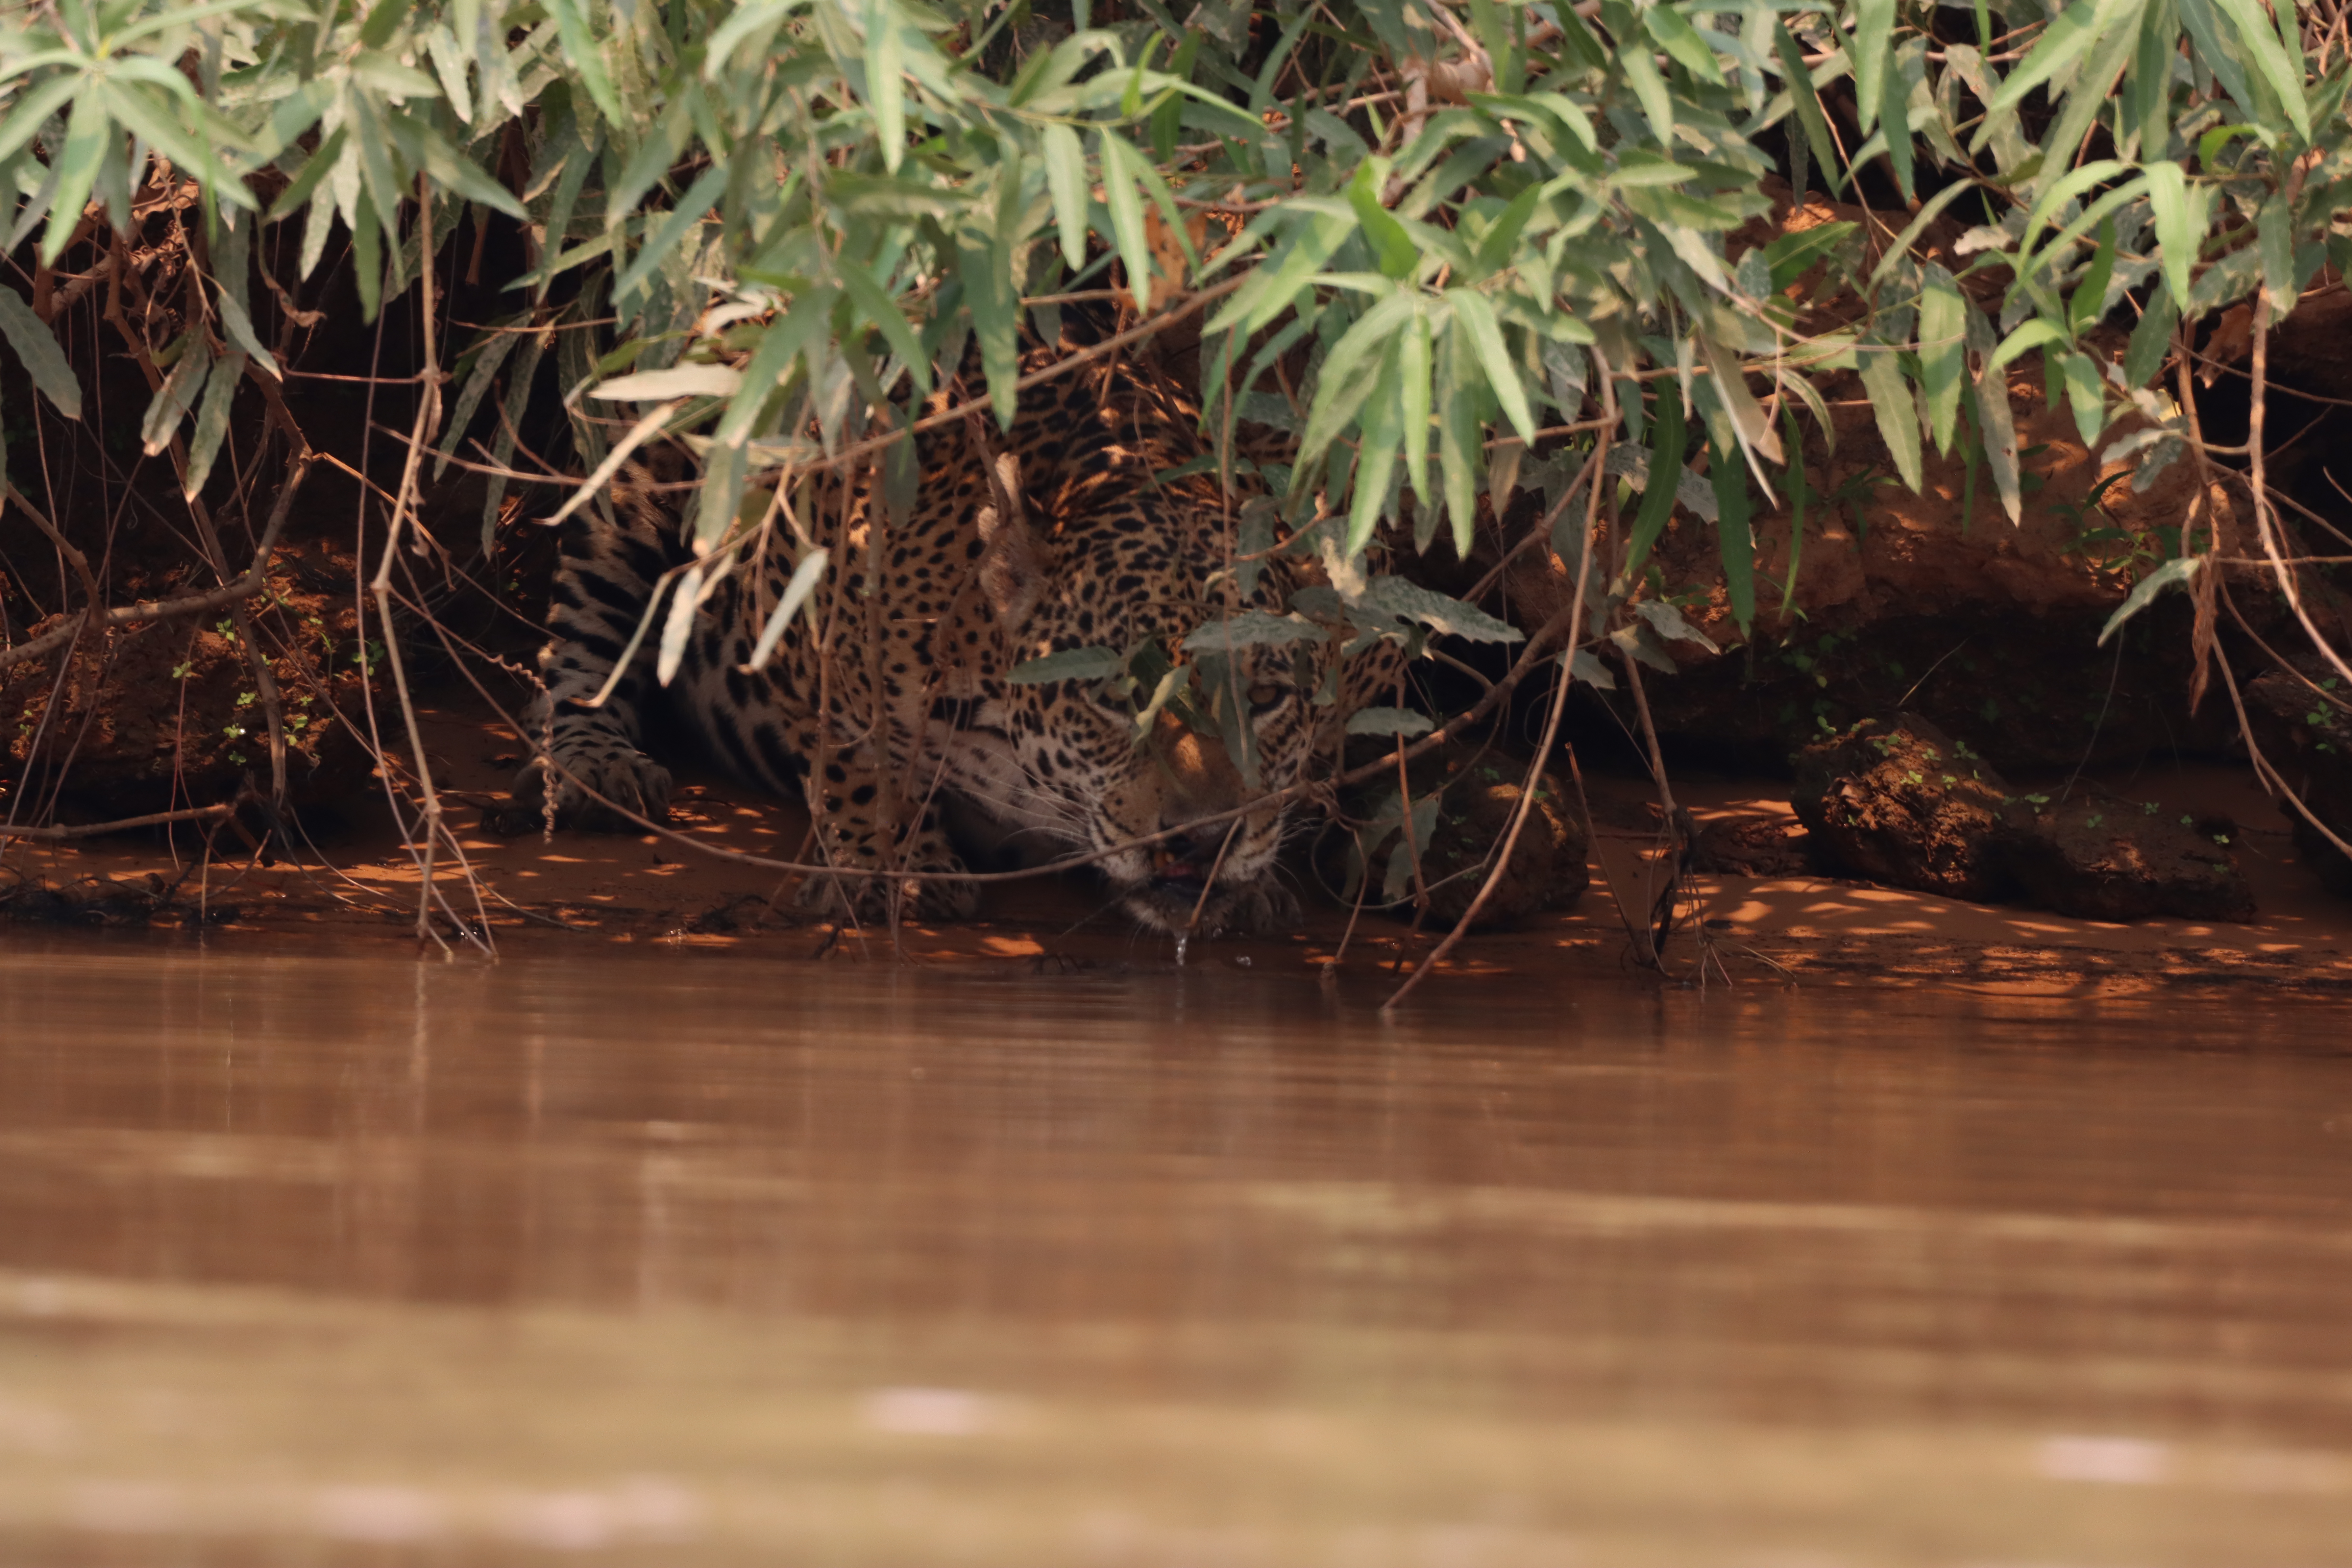
Jaguar: Overa